Elaine Ling

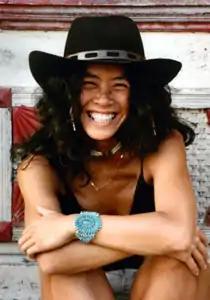
Elaine Ling

Ling was born in Hong Kong. She immigrated to Canada with her family in the 1950s and grew up in Scarborough, Ontario.